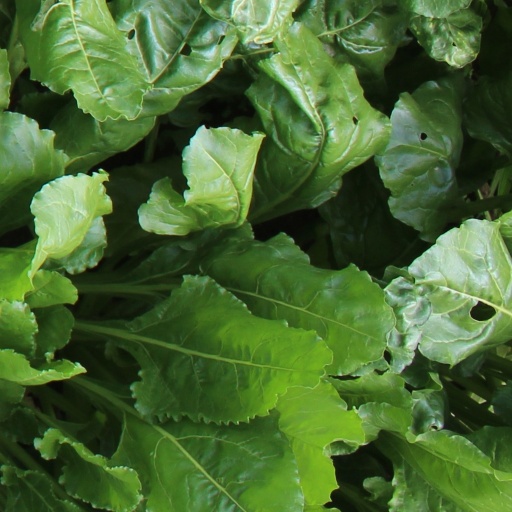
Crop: sugar beet